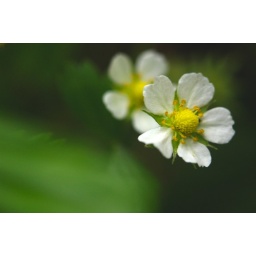
white in green